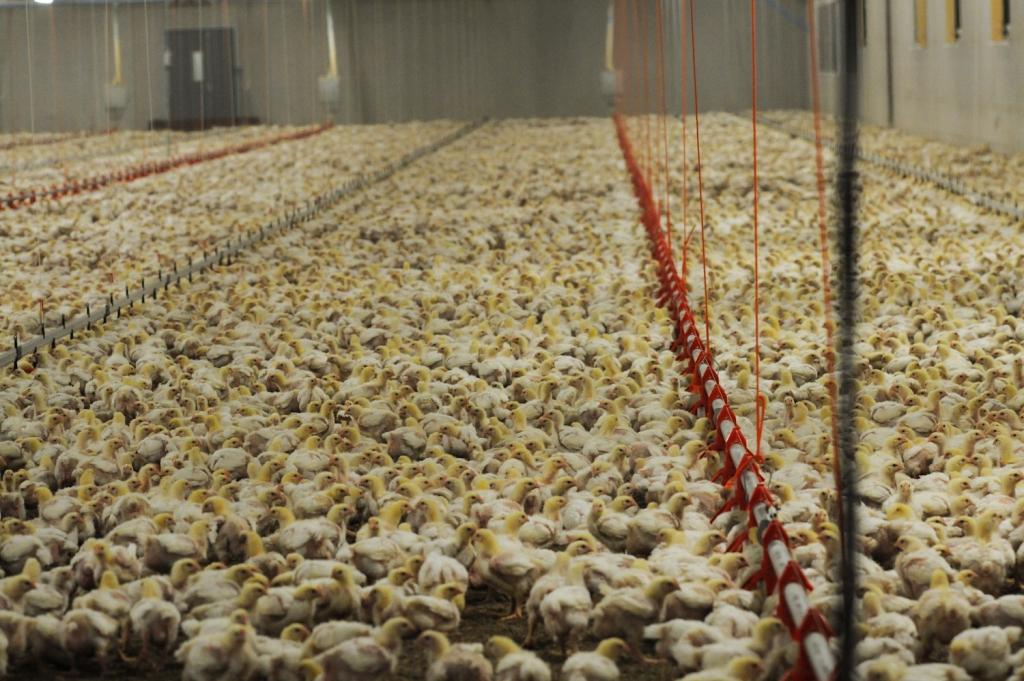
Ufugaji wa kuku uliniacha na maswali ambayo yalinishangaza sana katika maisha, kuona kuku wengi wamepangwa kwenye mabanda kwa maelfu na maelfu kuonyesha ambavyo ubunifu huu unazidi kukua.